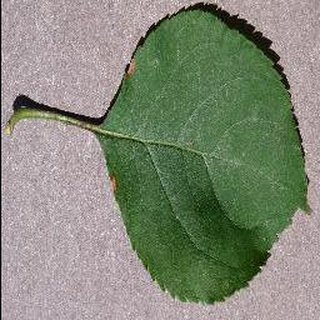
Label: apple_black_rot